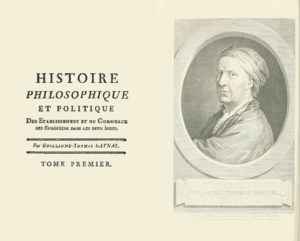
Signature par Raynal de Histoire des deux Indes, volume premier, J.-L. Pellet, Genève, 1780.